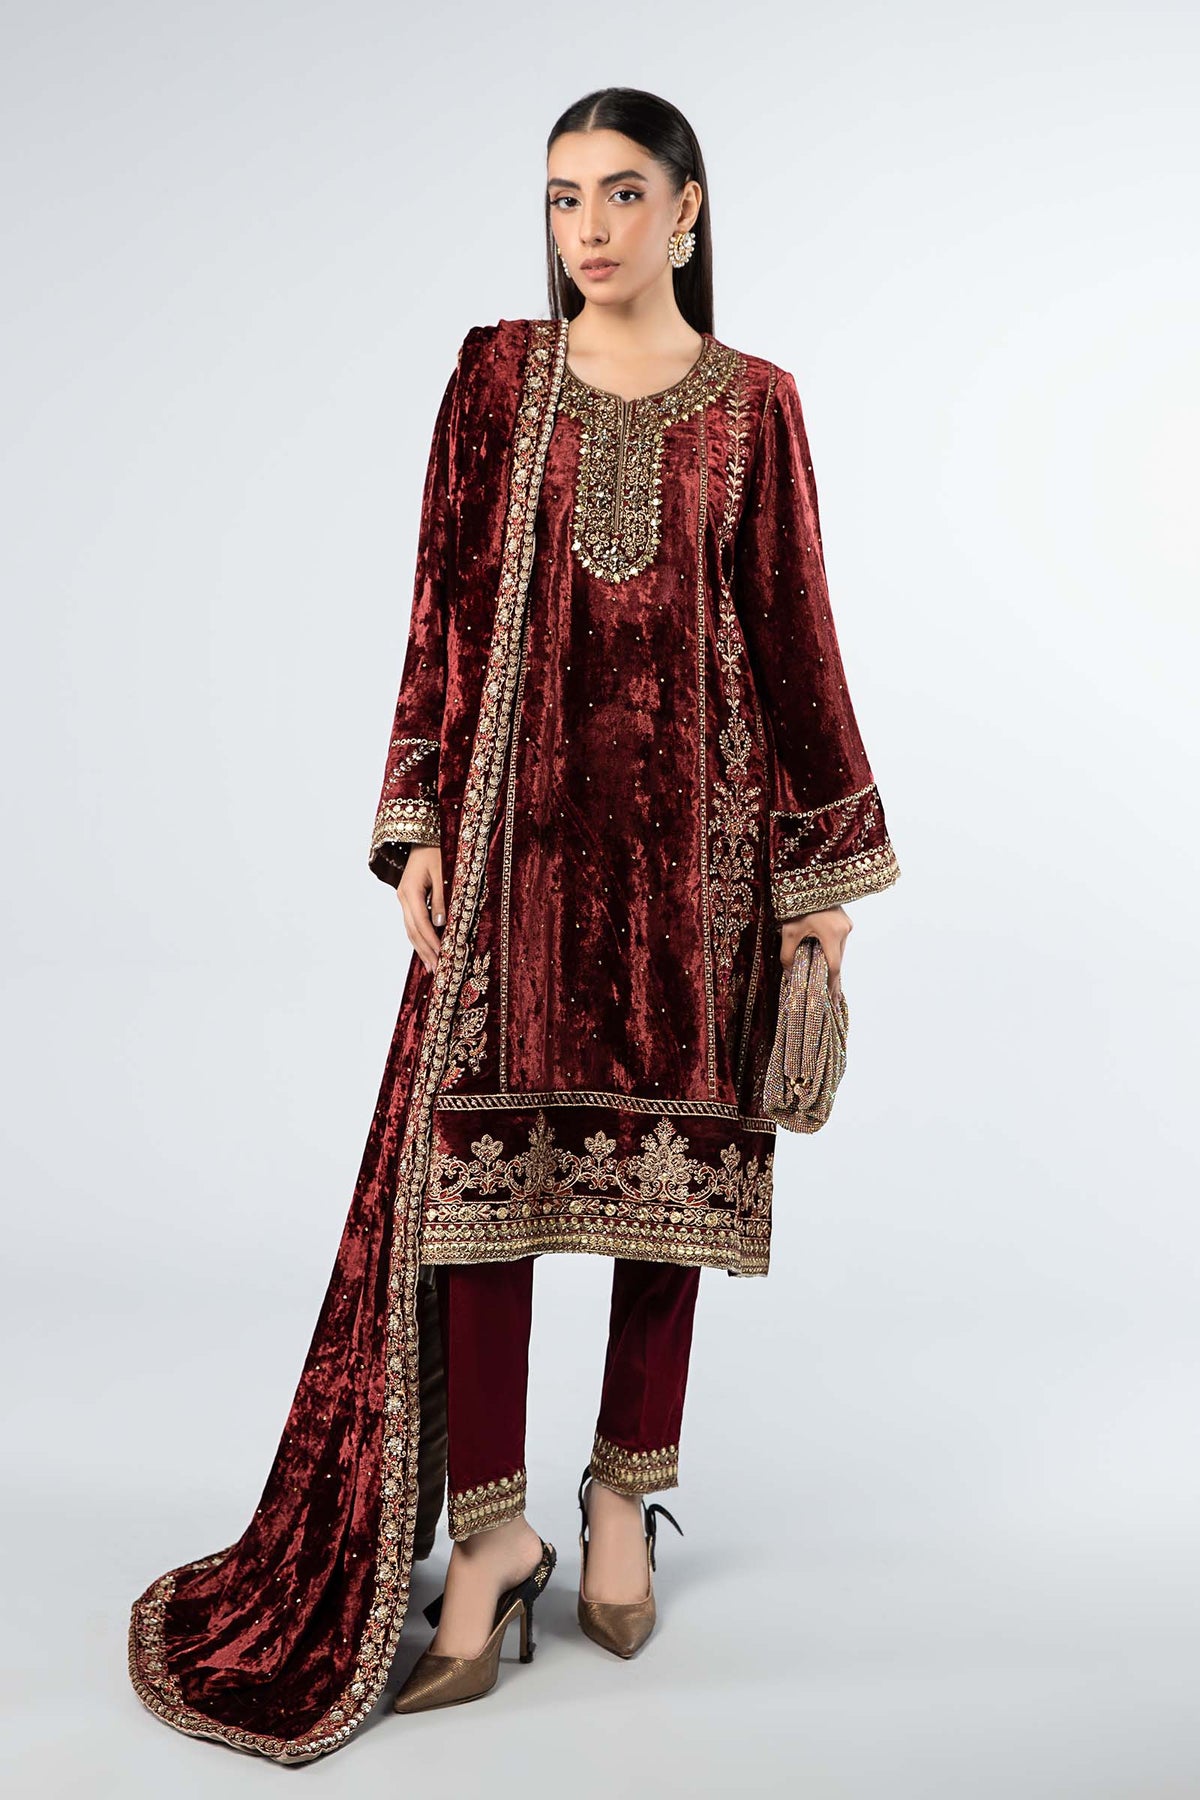
burgundy velvet embroidered suit